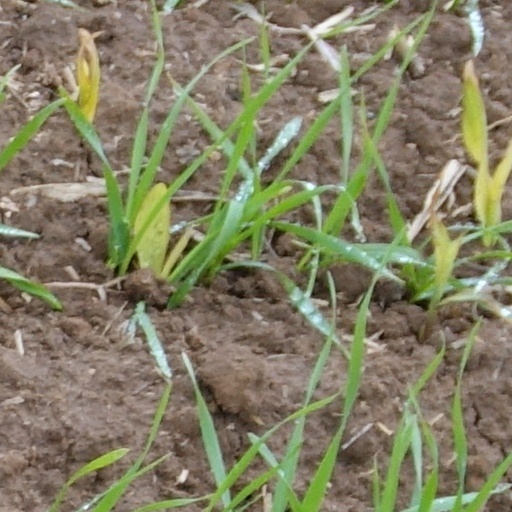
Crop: wheat